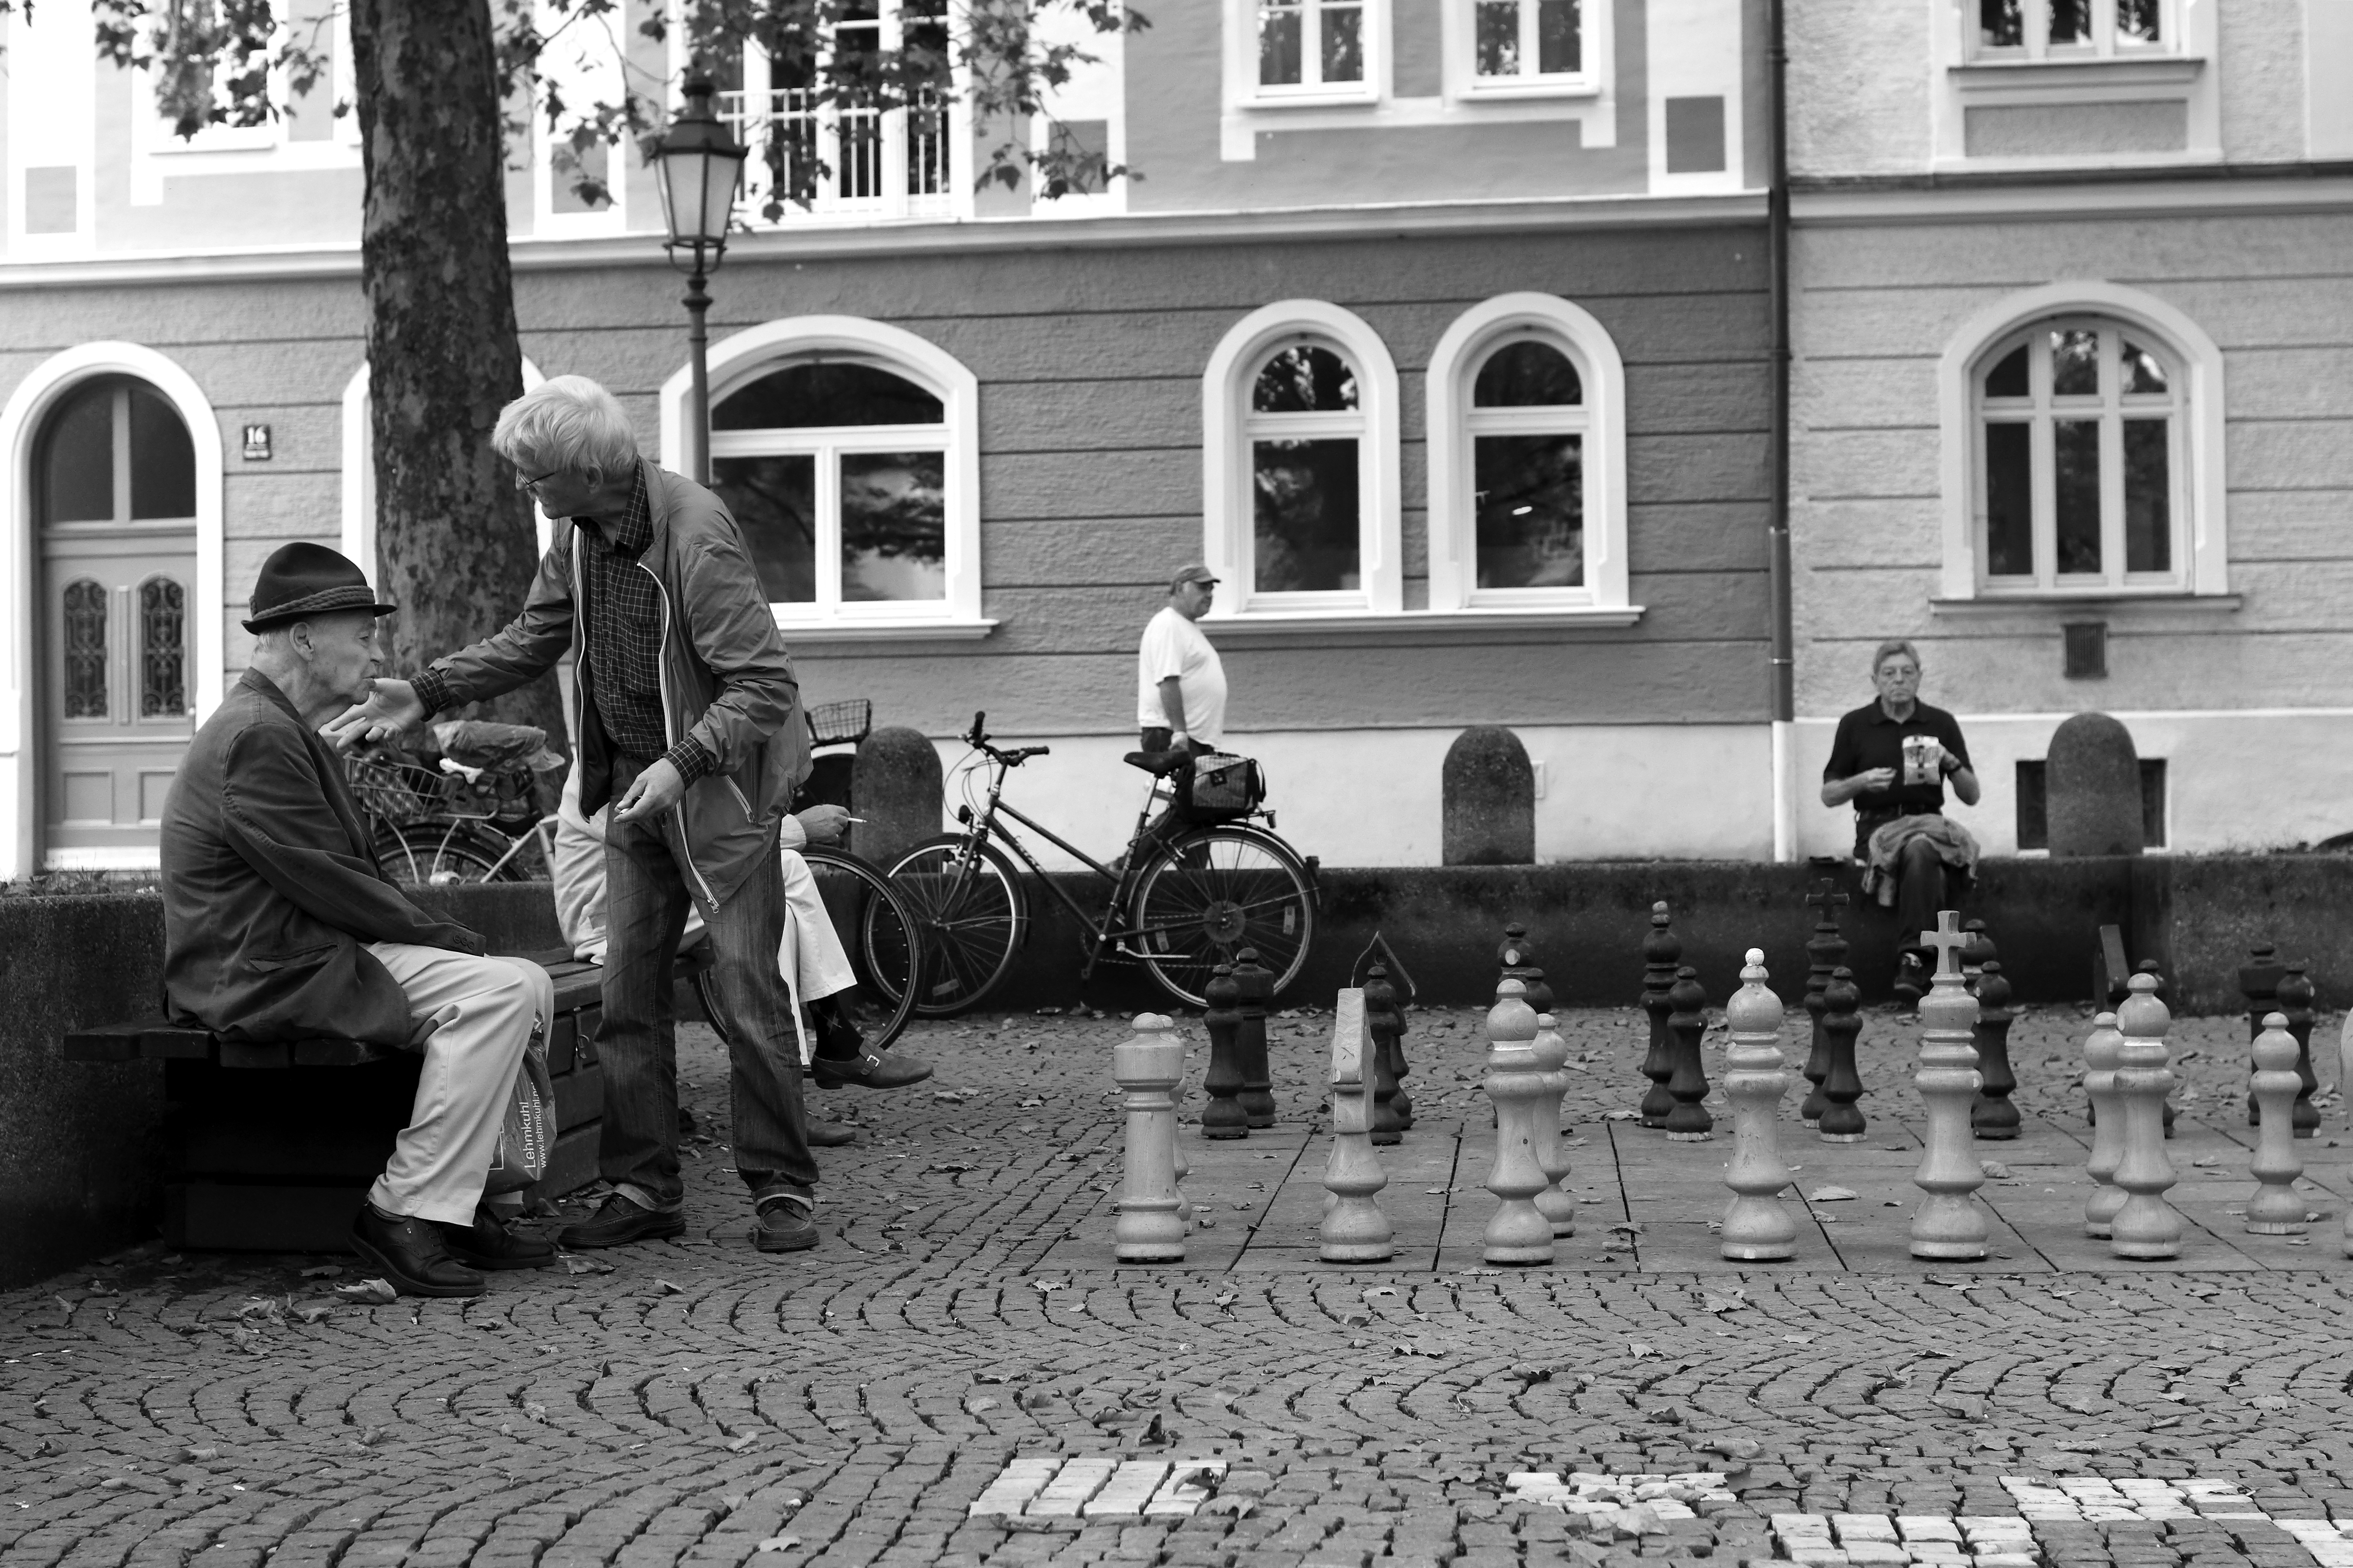
black and white, people, road, street, game, play, crowd, monochrome, bw, blackandwhite, blackwhite, chess, photograph, germany, alemania, allemagne, sw, schwarzweiss, history, bayern, bavaria, schwarzweis, image, munich, germania, schwarzweissfotografie, schwarzweisfotografie, mnchen, franconia, franken, schach, schachspiel, schachspieler, monochrome photography